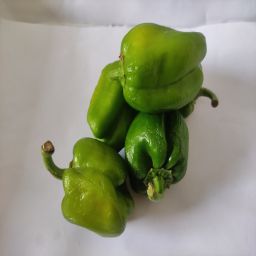
Crop: Bell Pepper
Quality: Unripe